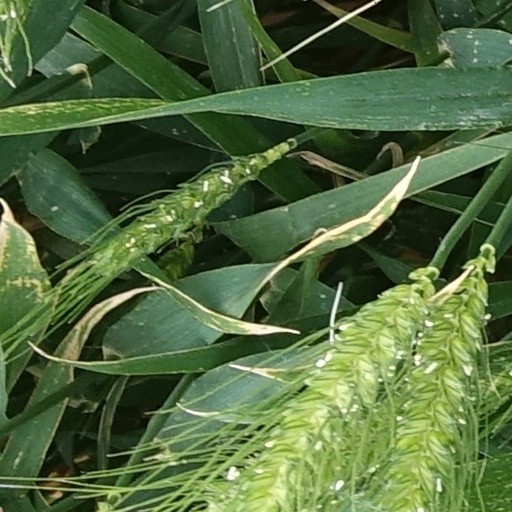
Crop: wheat